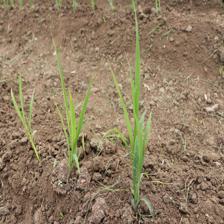
Label: Sorghum